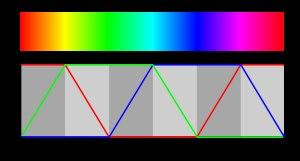
Le modèle TSL pour teinte saturation luminosité, est un système de gestion des couleurs en informatique.